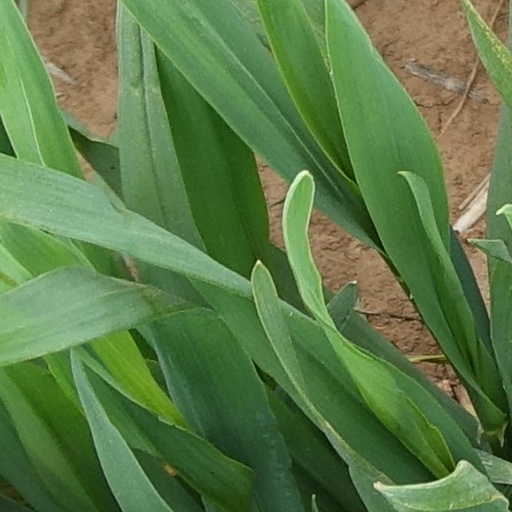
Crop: wheat